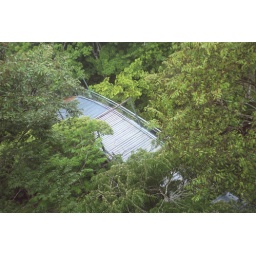
the bridge linking the tower to our house, from above